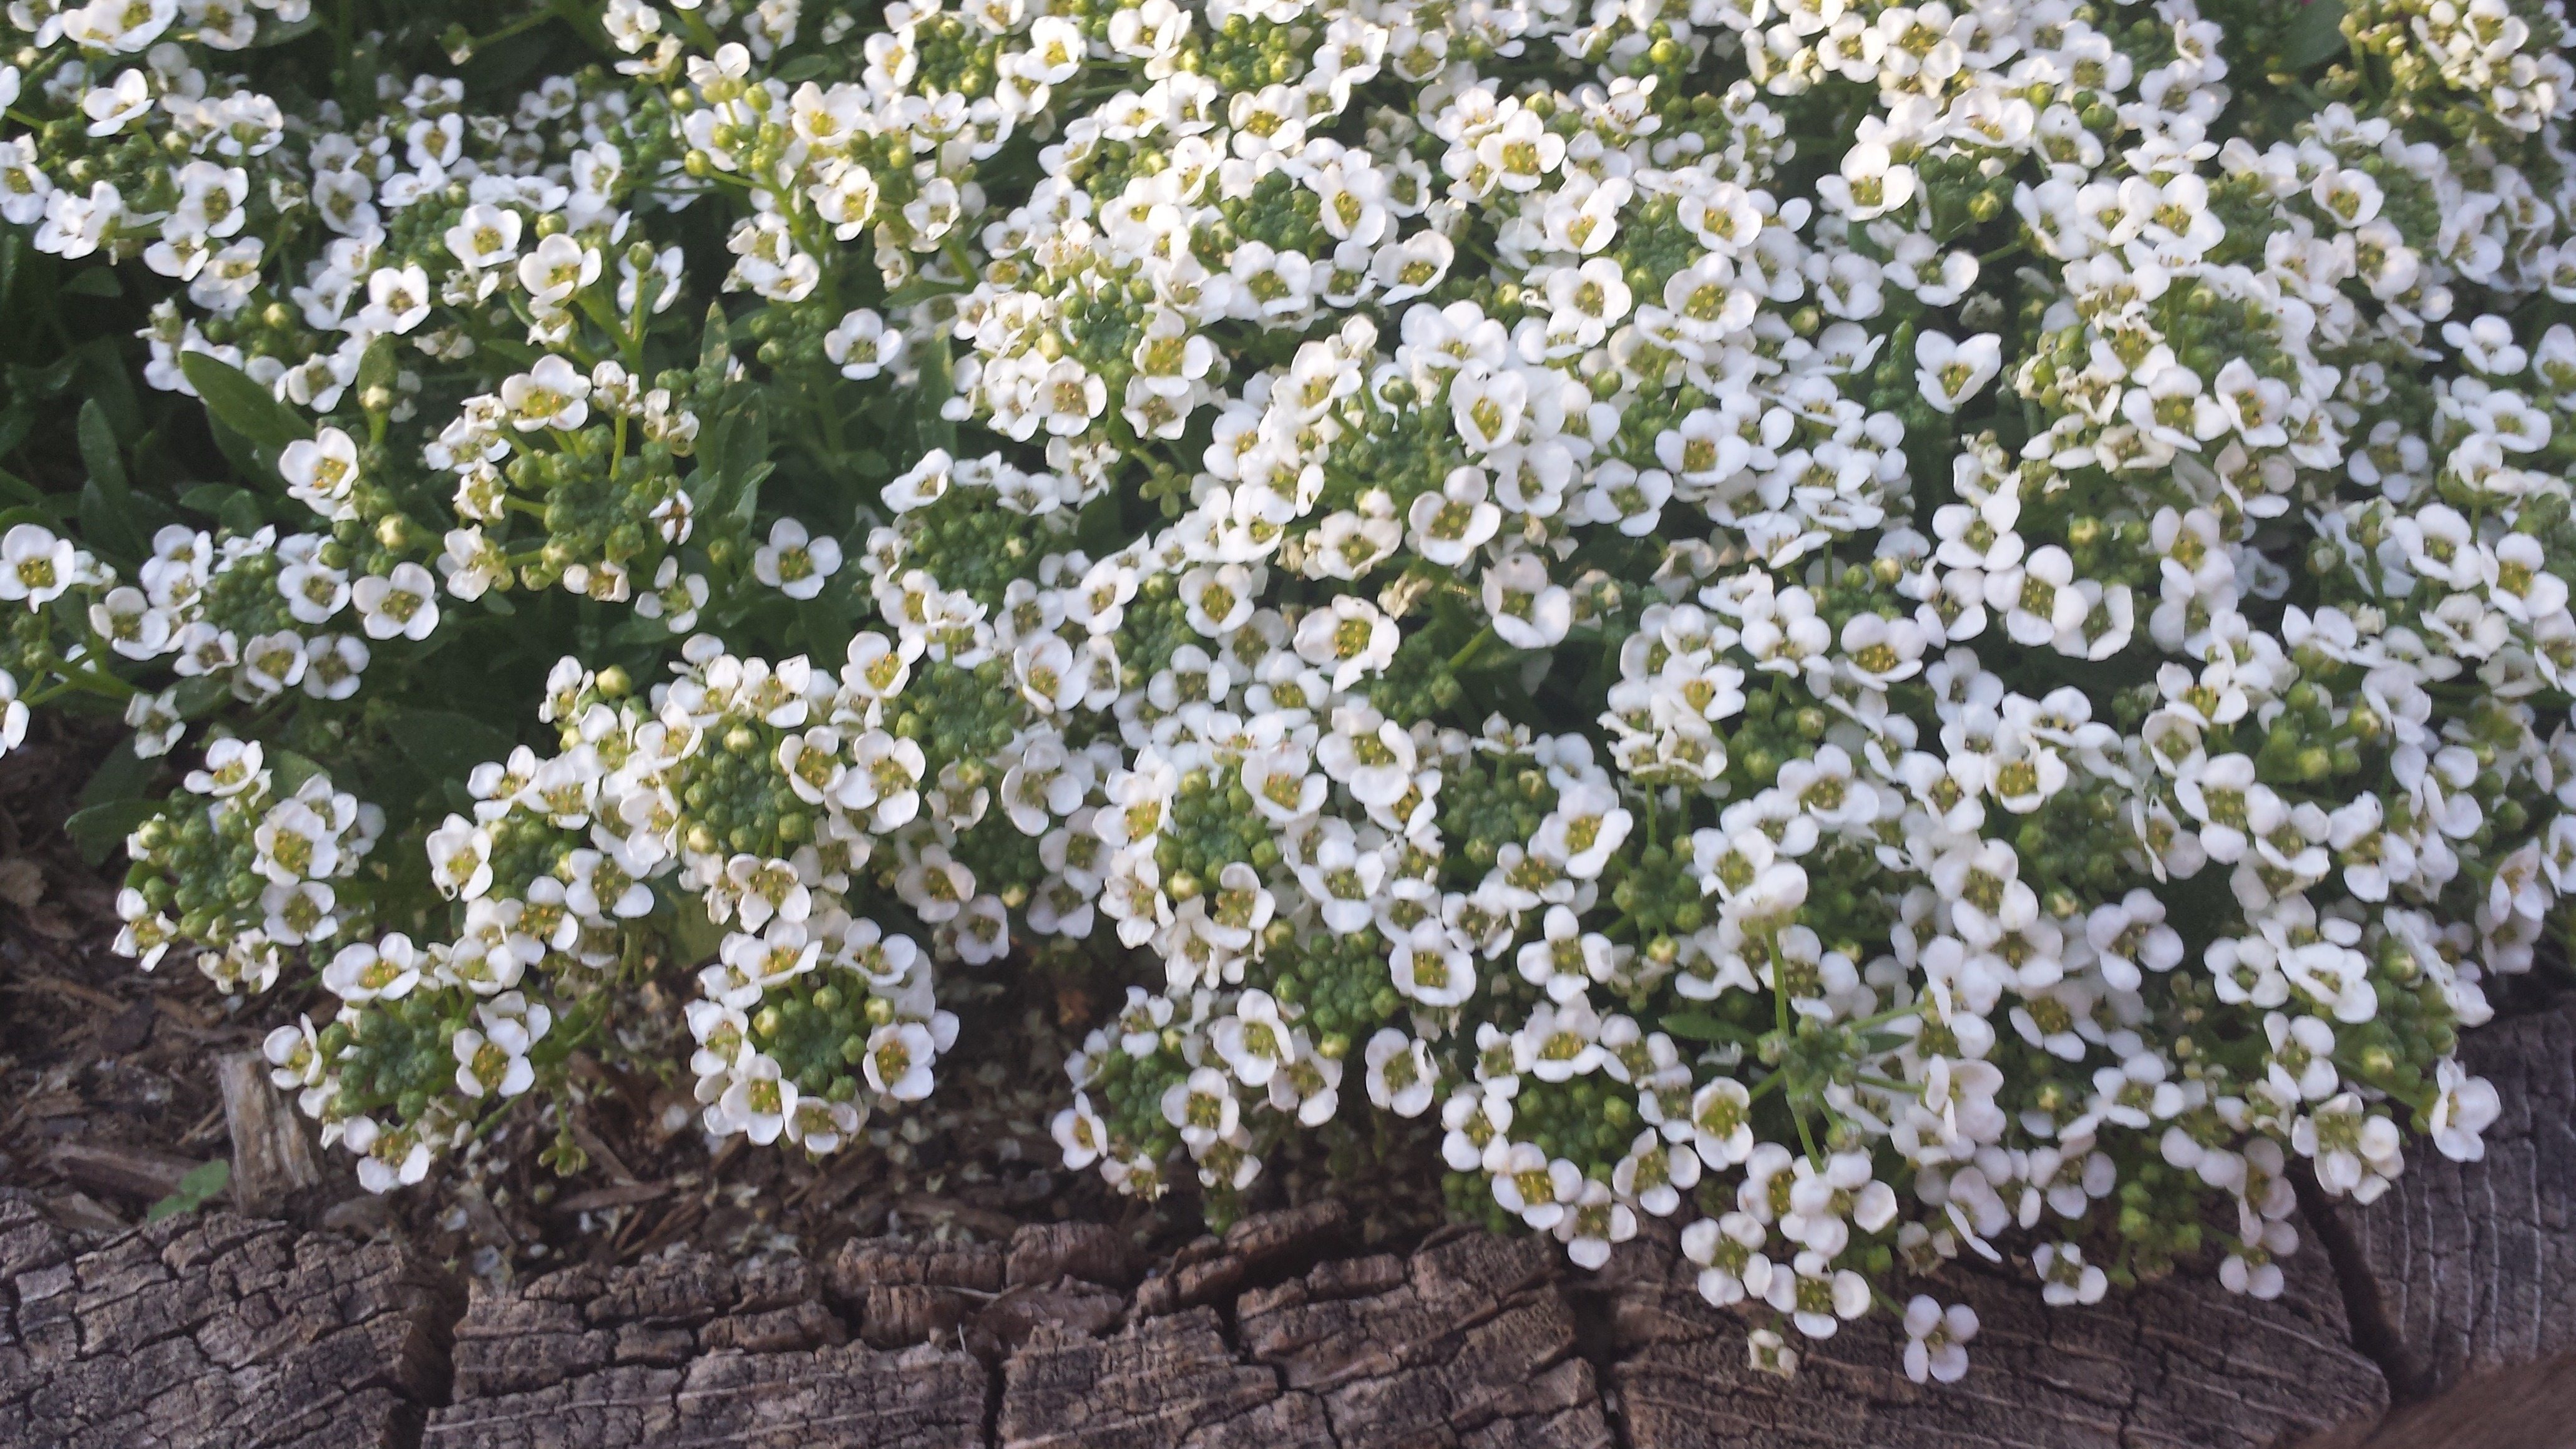
nature, blossom, plant, white, flower, spring, botany, flora, white flower, flowers, shrub, candytuft, jasmine, flowering plant, flowering shrub, annual plant, land plant, evergreen candytuft, alyssum